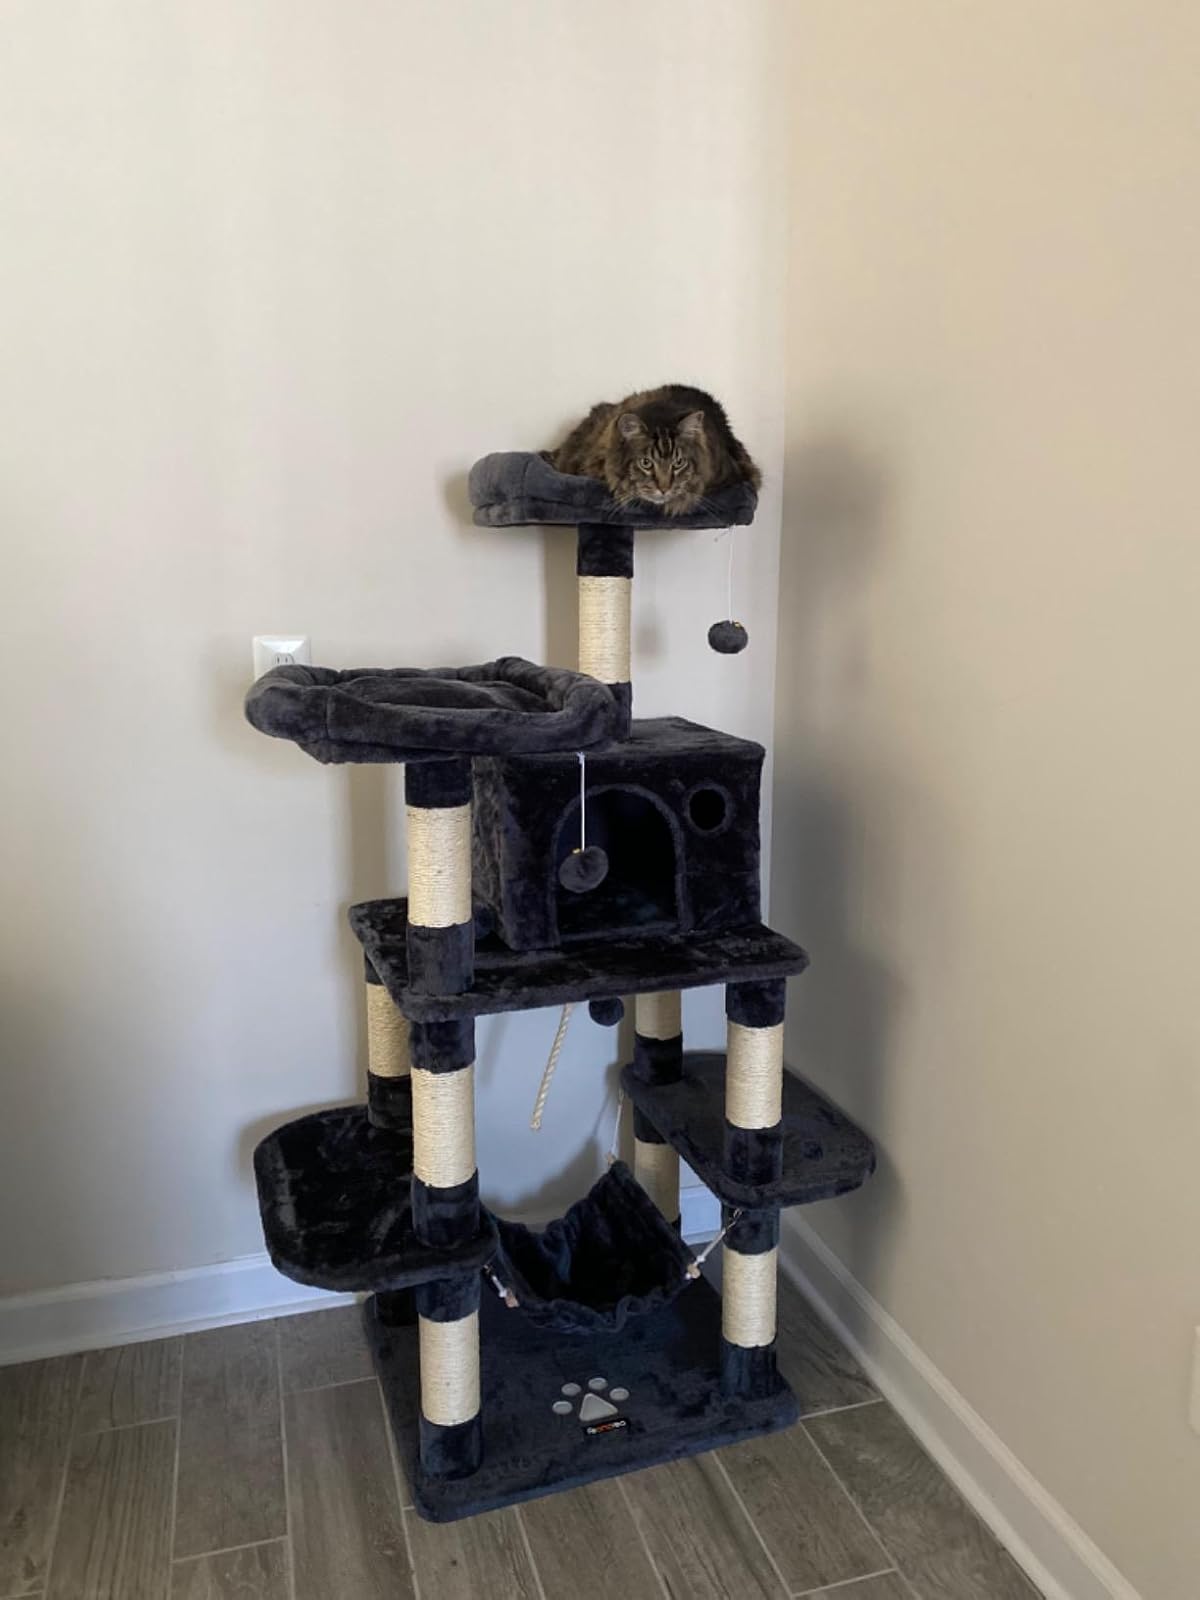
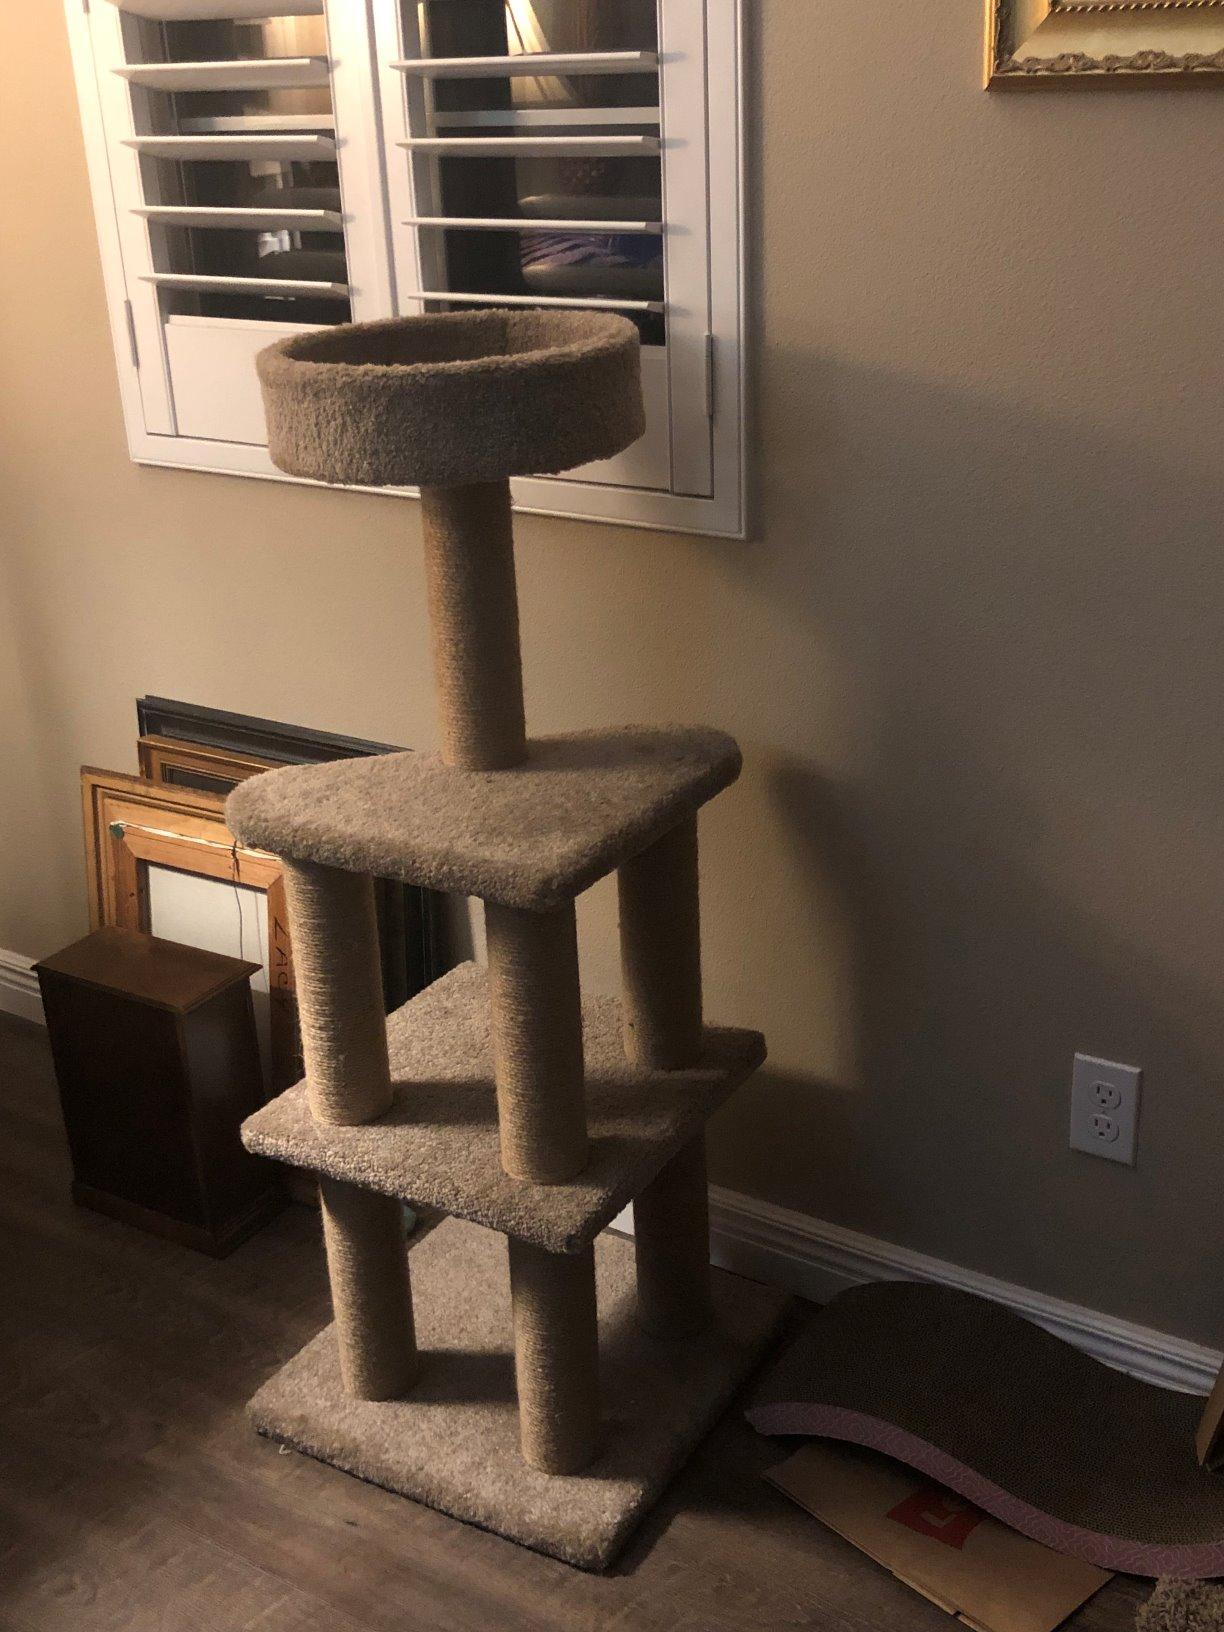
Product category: items_cat tree
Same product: no